Emma Dunn

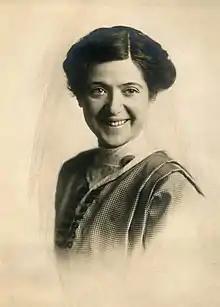
Dunn in 1911

Emma Dunn (26 February 1875 – 14 December 1966) was an English actress. After starting her acting career on stage in London, she became known for her works in numerous films and Broadway productions.